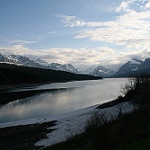
Label: mountain